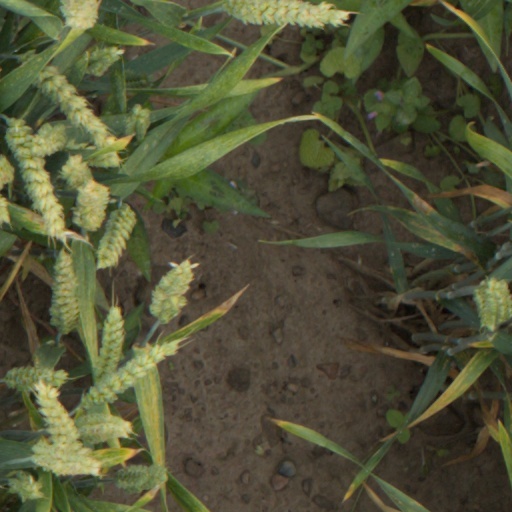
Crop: wheat